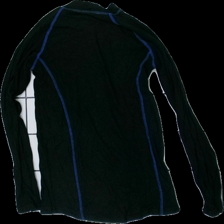
View: back
Type: Top
Category: Children
Brand: Not in the list
Brand text on label: Walking
Colors: Black, Blue
Material: 100% viscose
Cut: Regular, Tight
Size: 158
Season: All
Trend: Sports
Price range: <50
Recommended usage: Export